Sufi lodge

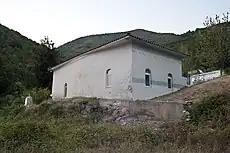
The Budala Hodja Tekke in Thermes, Greece

Prior to the Timurid period, Sufi lodges were typically designed as large complexes with several structures. After the fourteenth century, they were more commonly designed as one large structure. This design is typically characterized by one large hall with cells or galleries on either side, allowing more interaction for those working in the lodge. They commonly have domes, mosaics, arches, columns, courtyards, portals, and minarets. The design and incorporation of these aspects varies by region and era.